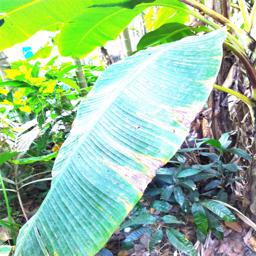
Label: JAHAJI LEAF